Sère

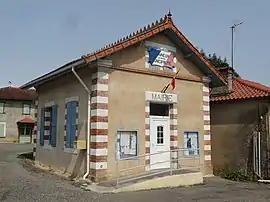
The town hall in Sère

Sère is a commune in the Gers department in southwestern France.